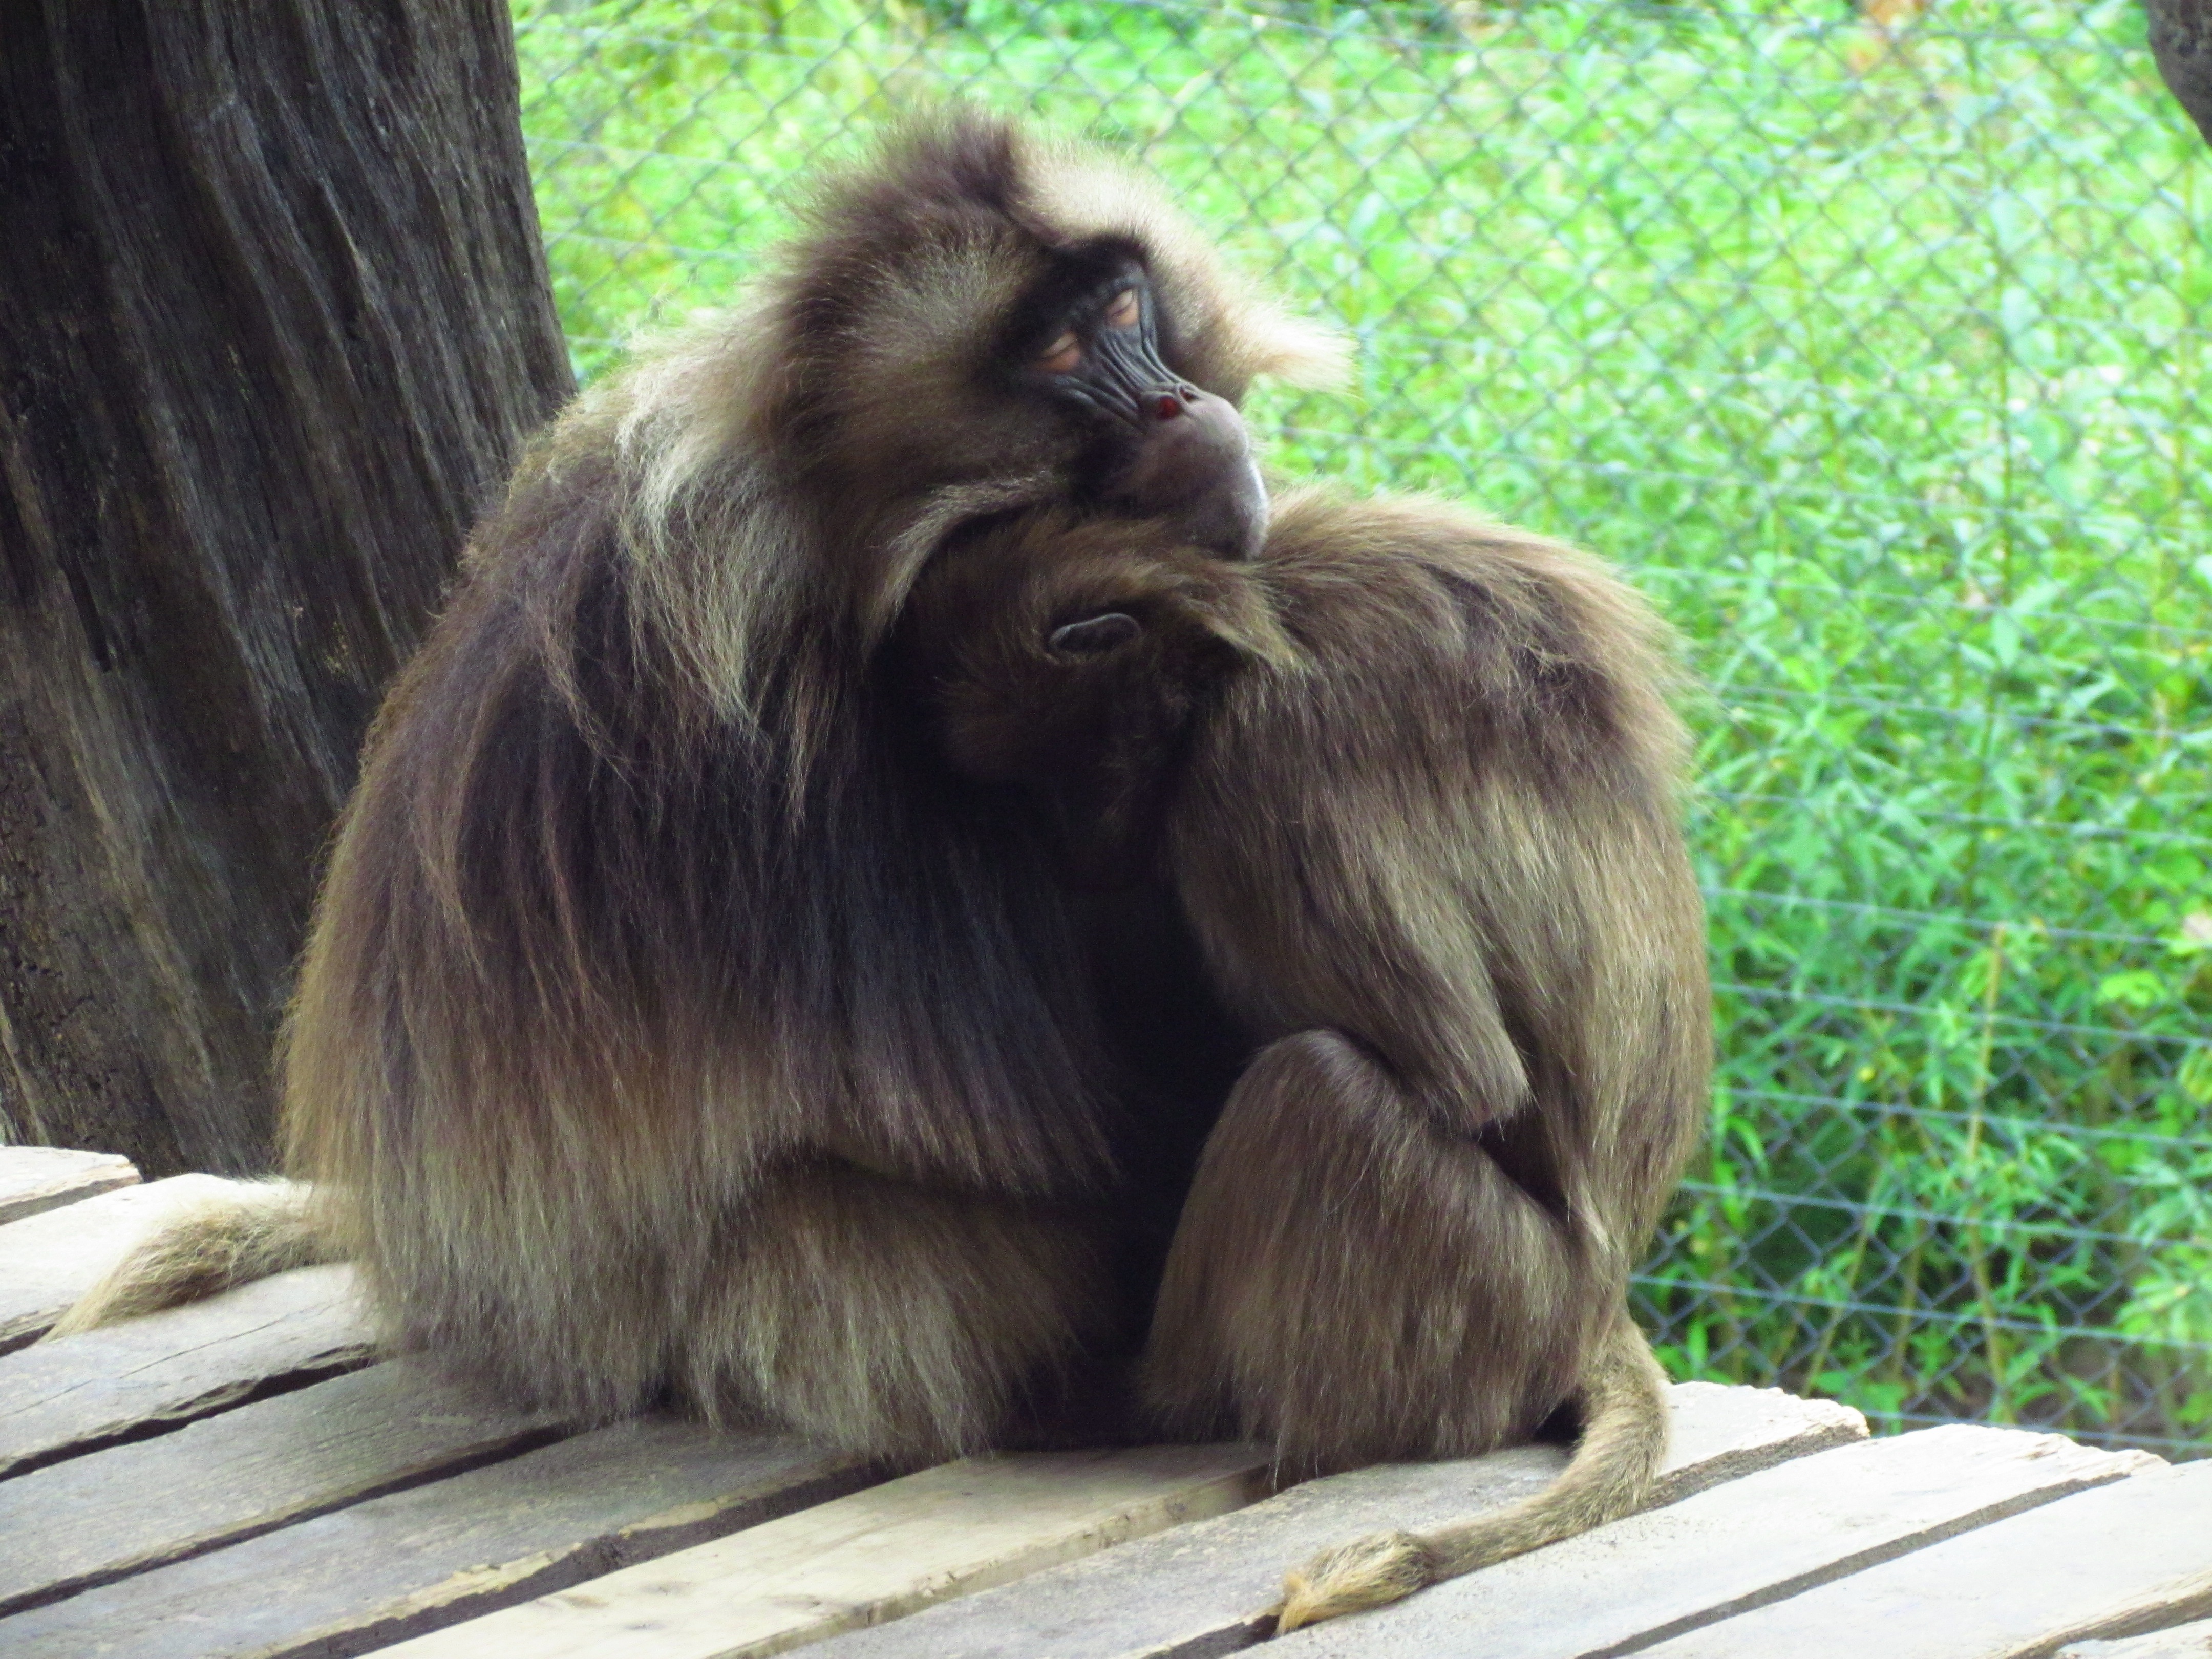
animal, wildlife, wild, zoo, brown, mammal, monkey, fauna, primate, hug, cuddle, furry, vertebrate, macaque, old world monkey, cuddling, dog breed group